4-2-0

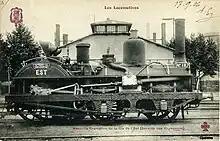
Crampton 4-2-0 built for the ""

A more practical solution, first put into production by Norris, relocated the driving axle to a location on the frame in front of the locomotive's firebox. This was done because Baldwin refused to grant rights to Norris to use his patented "half-crank" arrangement. Cantilevering the weight of the firebox and the locomotive crew behind the driving axle placed more weight on the driving axle without substantially reducing the weight on the leading truck. However Norris's design led to a shorter wheelbase, which tended to offset any gains in tractive force on the driving axle by reducing the locomotive's overall stability. A number of Norris locomotives were imported into England for use on the Birmingham and Bristol Railway since, because of the challenges presented by the Lickey Incline, British manufacturers declined to supply.